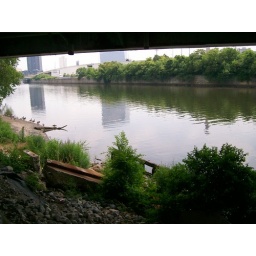
View from under a bridge of schuylkill river